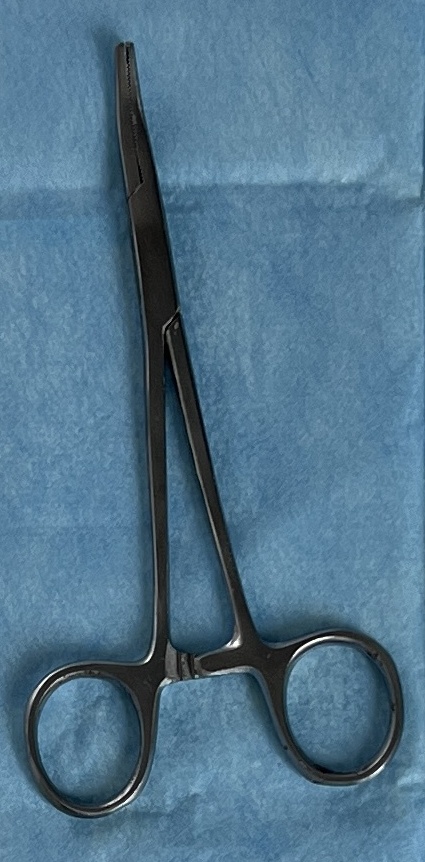
Hinged instrument state: closed